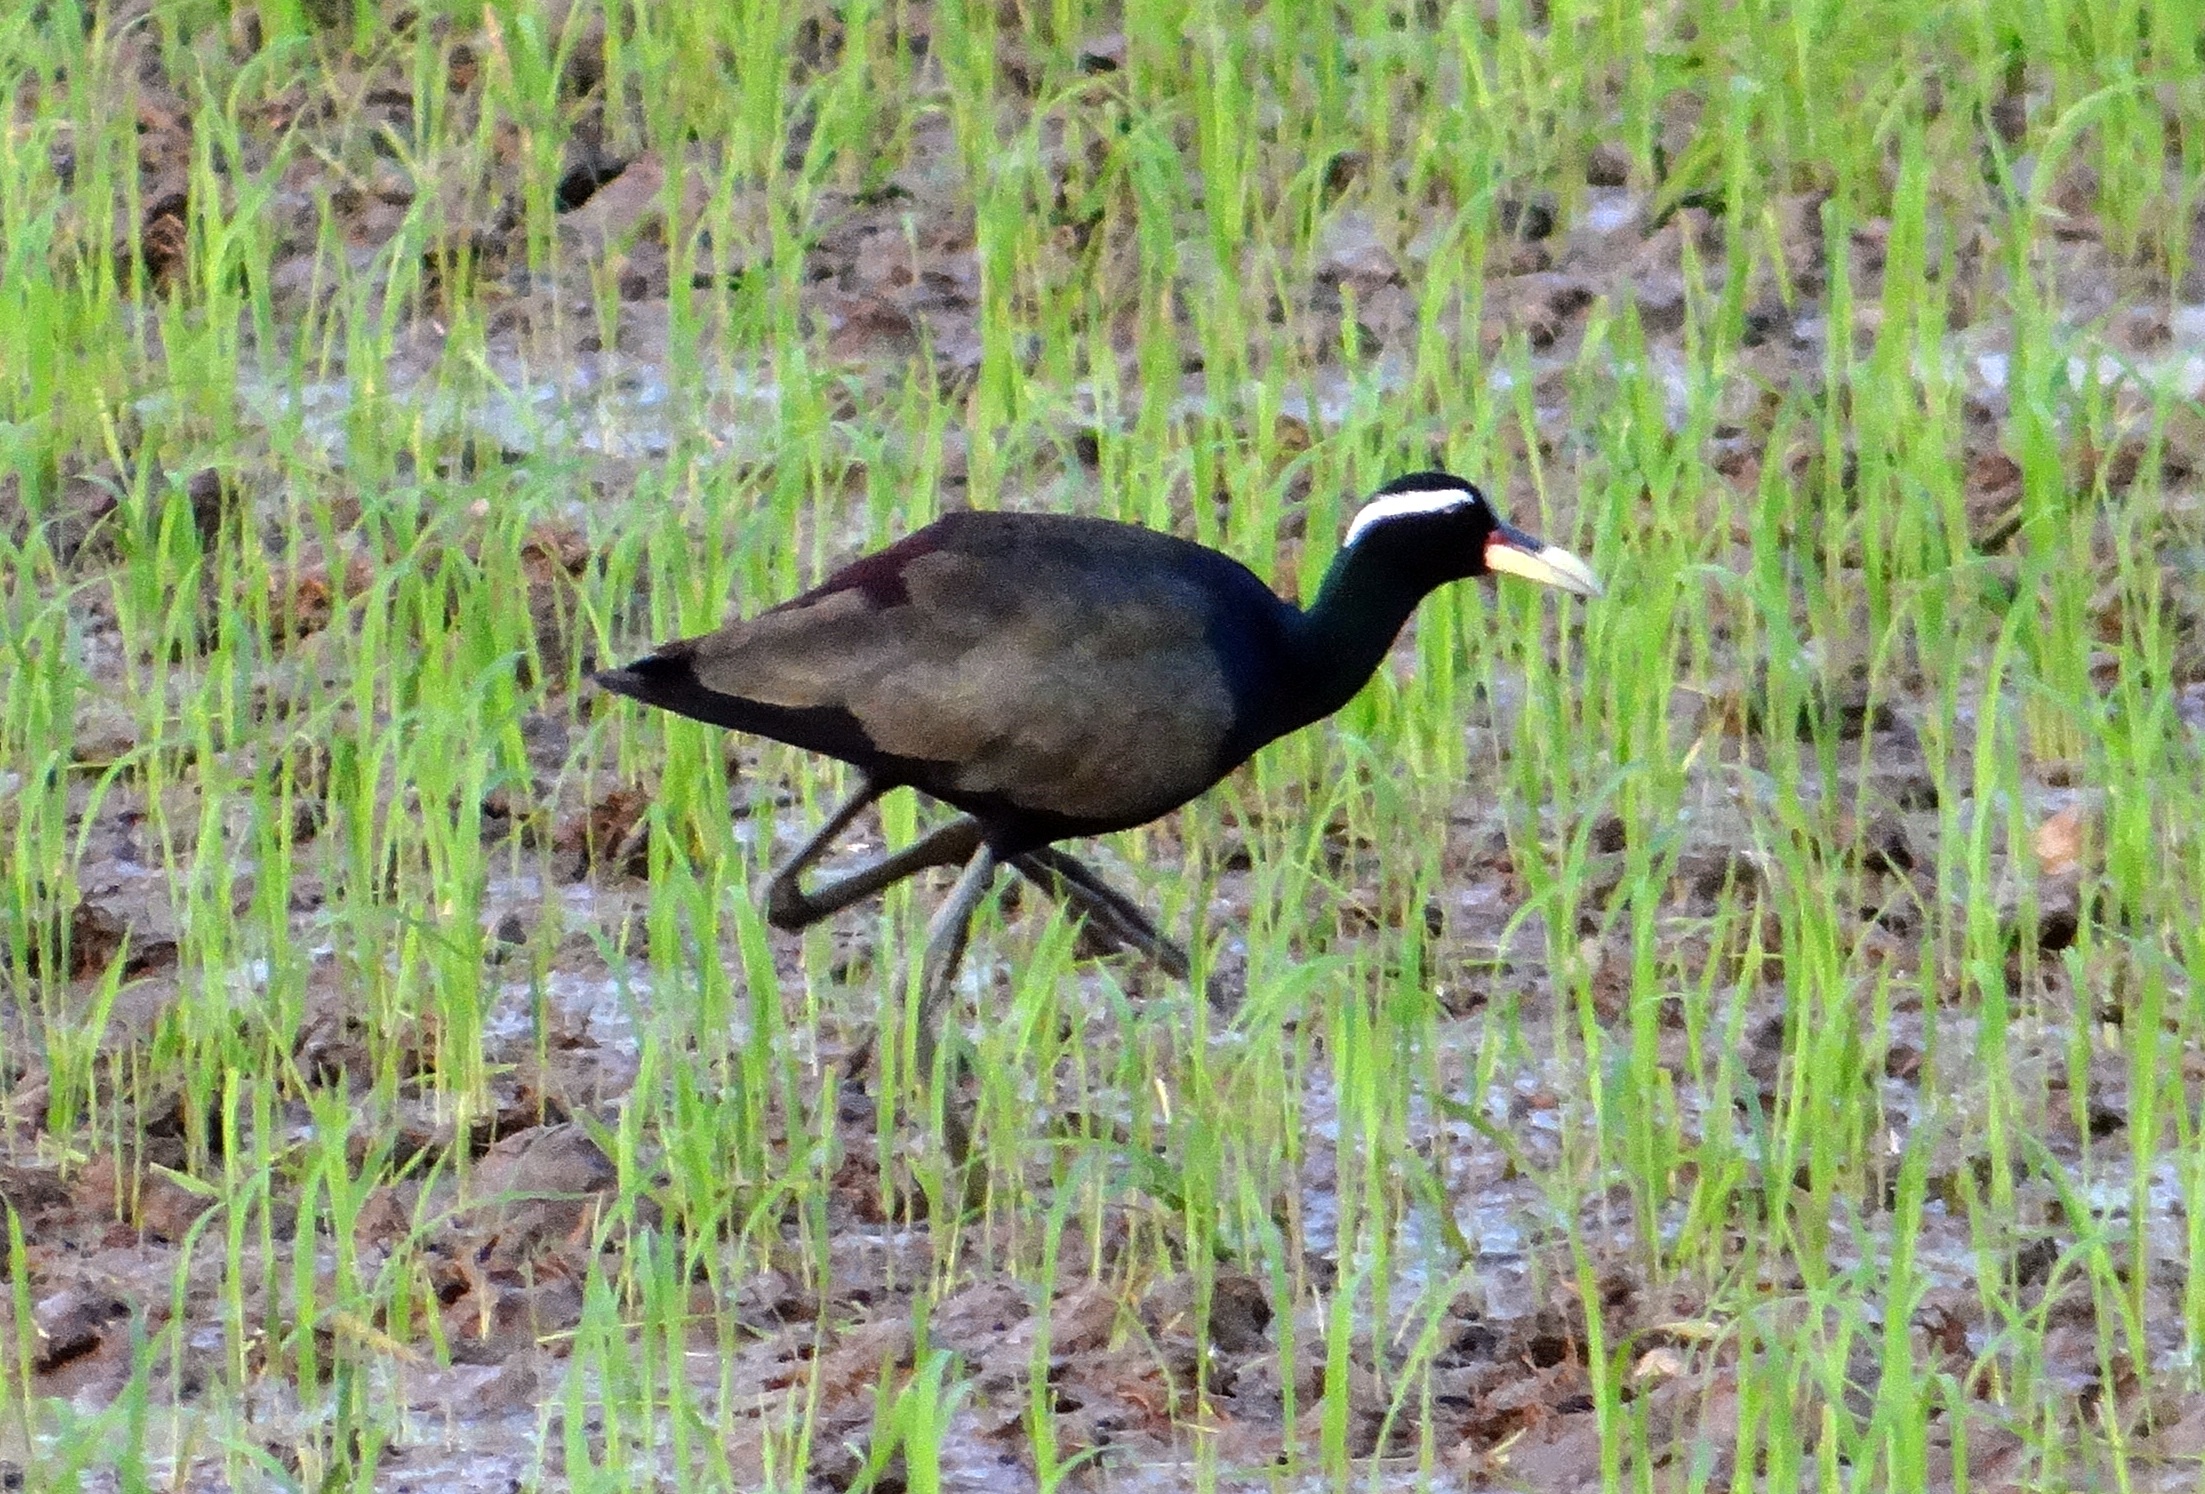
bird, prairie, wildlife, beak, fauna, duck, goose, wetland, vertebrate, india, habitat, waterfowl, water bird, ecosystem, karnataka, paddy field, jacana, ducks geese and swans, bronze winged jacana, metopidius indicus